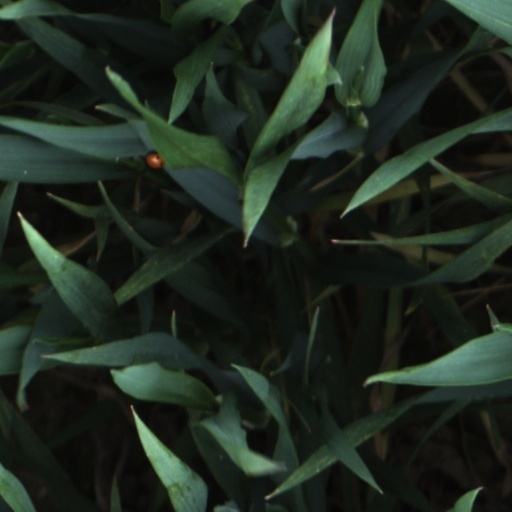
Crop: wheat